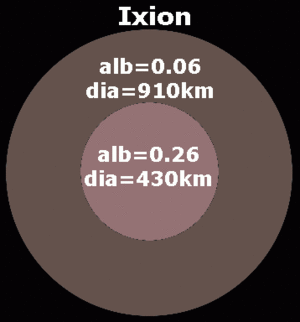
Cet article présente une liste de planètes naines potentielles, c'est-à-dire d'objets qui ne sont pas à ce jour officiellement reconnus comme planète naine par l'Union astronomique internationale mais qui pourraient l'être à plus ou moins long terme.